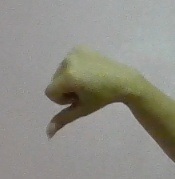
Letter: waw